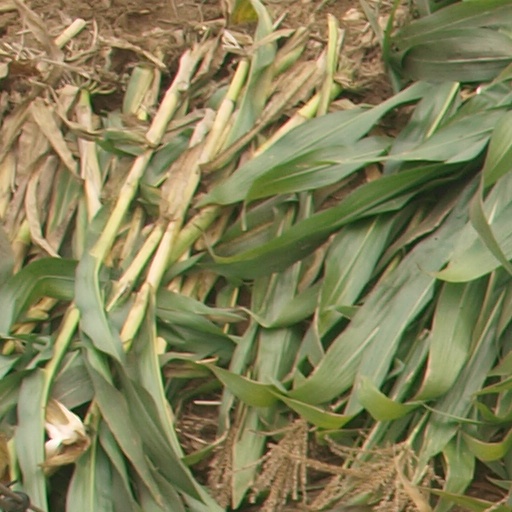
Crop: maize; corn